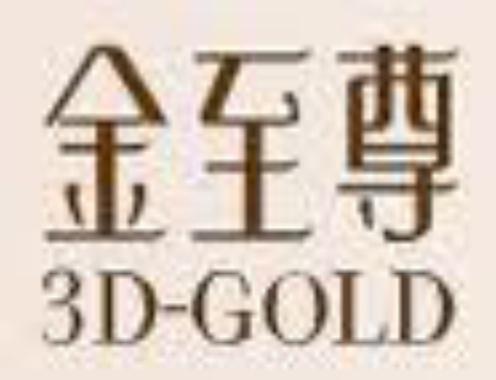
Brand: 3D-GOLD
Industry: Clothes